Port of Tianjin

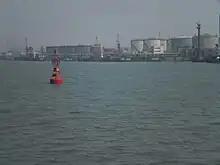
Main Channel buoy 44 and Petrochemical Terminal

While the Port directly operates a number of hydro-meteorological stations (including tide gauges), weather forecasting is primarily the responsibility of the Tianjin Binhai New Area Weather Warning Center (天津市滨海新区气象预警中心), the local agency of the Tianjin Municipal Weather Bureau (天津市气象局). The Warning Center uses local (26 automatic weather stations in Binhai), national, and satellite data to forecast marine and port weather.